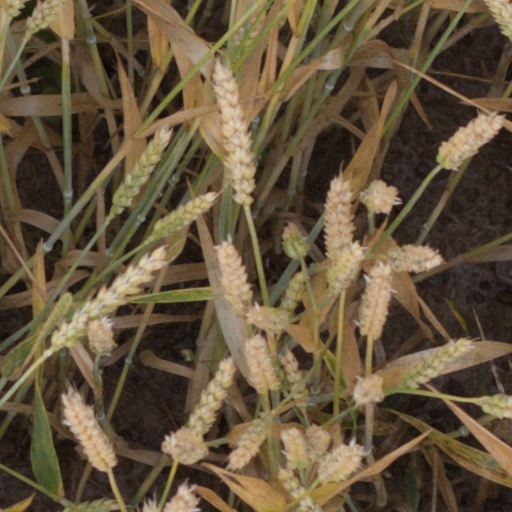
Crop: wheat